Gene Quill

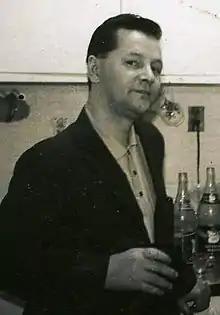
Quill in 1963

Daniel Eugene Quill (December 15, 1927 – December 8, 1988) was an American jazz alto saxophonist who played often with Phil Woods in the duet Phil and Quill. Quill also worked as a sideman for Buddy DeFranco, Quincy Jones, Gene Krupa, Gerry Mulligan, and Claude Thornhill. He played on the last recording of Billie Holiday in 1959. In 1988, Quill died at the age of 60 in his hometown of Atlantic City, New Jersey.